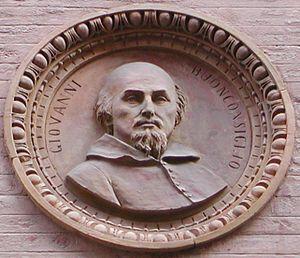
Giovanni Buonconsiglio, aussi connu comme Giovannu Bonconsigli, Le Marescalco, ou Marescalco Buonconsiglio, est un peintre italien qui fut actif principalement à Venise et dans sa province natale de Vicence.